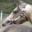
Label: horse